Battle of Trebbia (1799)

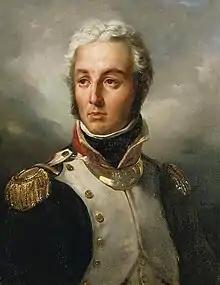
Jean Victor Moreau

On 27 April, the Coalition allies led by Suvorov were victorious over Jean Victor Marie Moreau's French army at the Battle of Cassano along the Adda River. The next day at Verderio, Jean-Mathieu-Philibert Sérurier's division was surrounded and in the fighting that followed the French lost 252 men killed before the 2,700 survivors gave up. The defeats caused Moreau to fall back, leaving 2,400 men to hold the Milan citadel. On 6 May the garrison of Peschiera capitulated to Kray while on 11 May Pizzighettone and 1,500 French soldiers surrendered to Konrad Valentin von Kaim. On 12 May, Suvorov's subordinate Andrei Grigorevich Rosenberg through the blame of Konstantin Pavlovich suffered a minor setback in the Battle of Bassignana, but then Suvorov's troops were victorious at the First Battle of Marengo (Battle of San Giuliano) on 16 May. Ferrara, Ravenna and Milan all capitulated to Austrian besieging forces on 24 May.